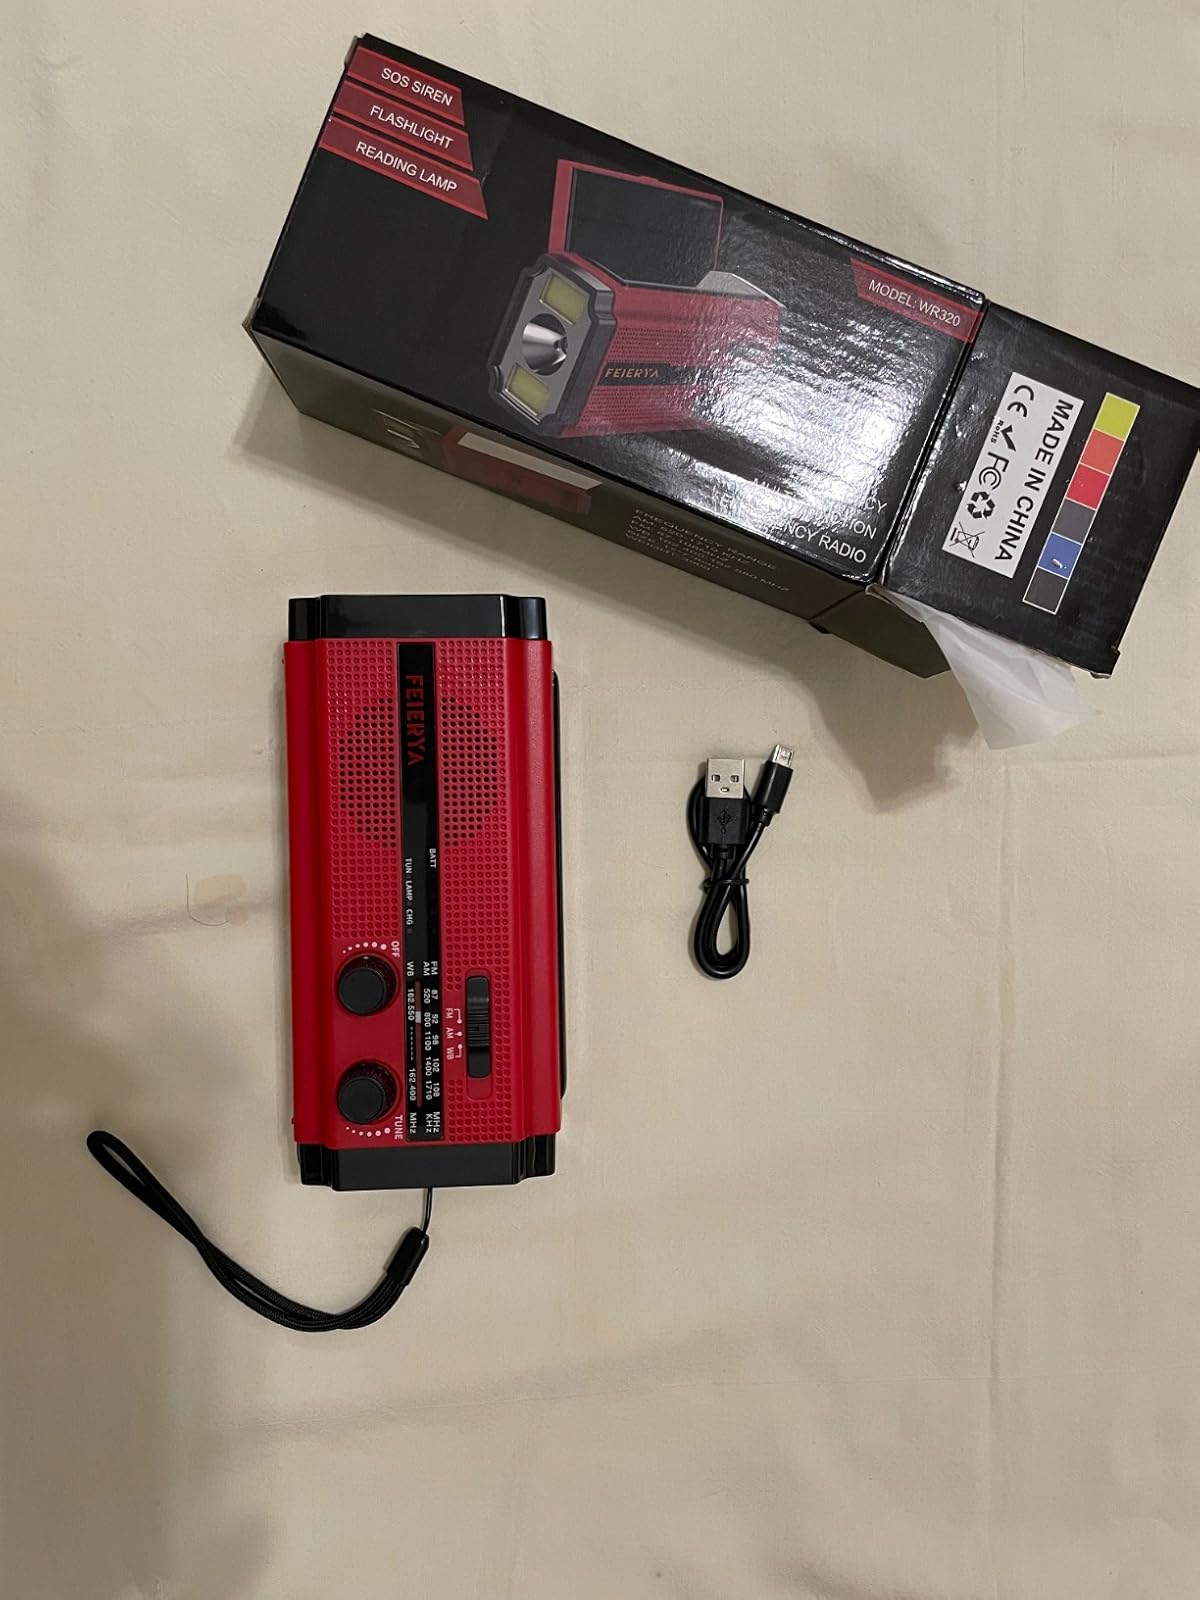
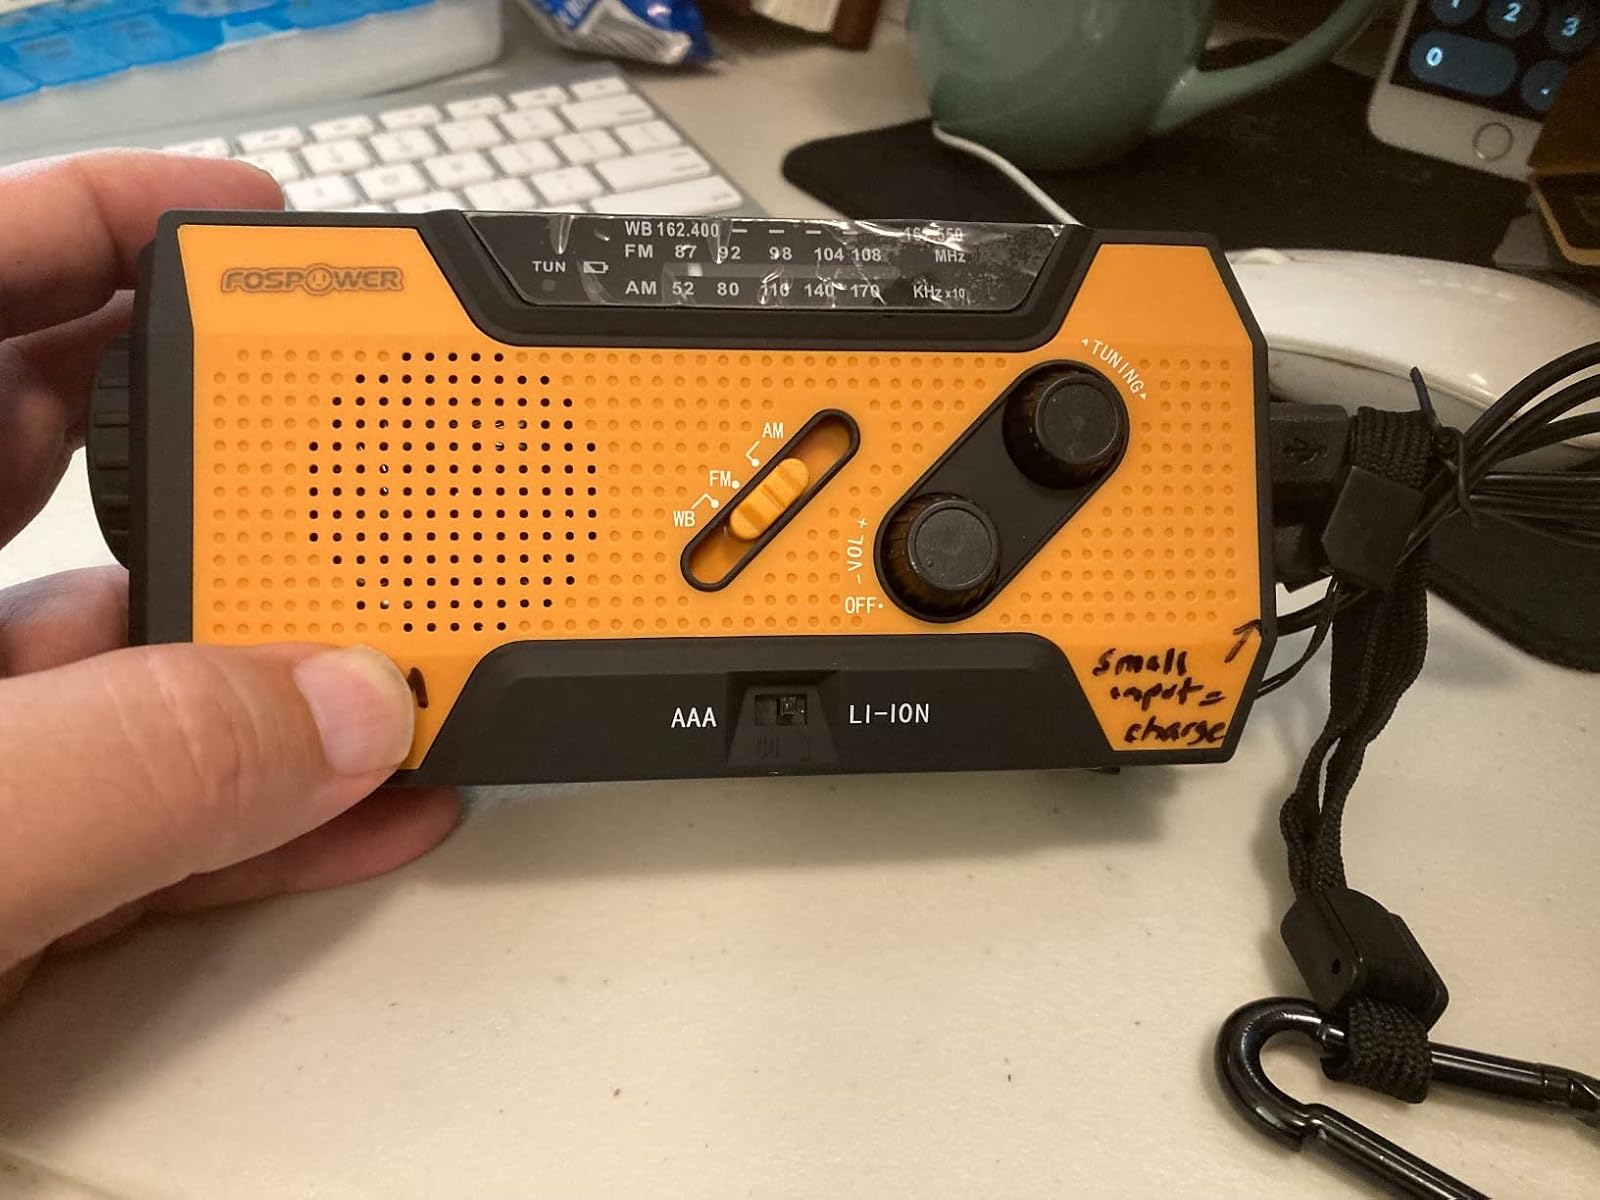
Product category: radio
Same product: no